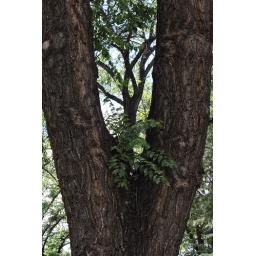
Courthouse Plaza in Prescott, AZ is a forest of green trees, such a change from Phoenix!